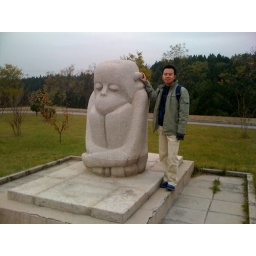
Posing with my animal sign in Mang Moutain